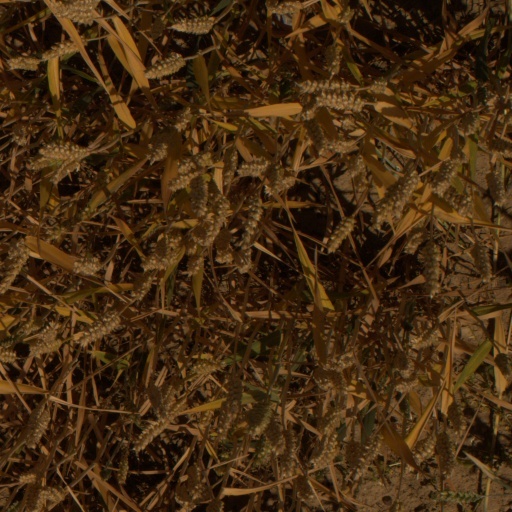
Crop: wheat